Ahalya

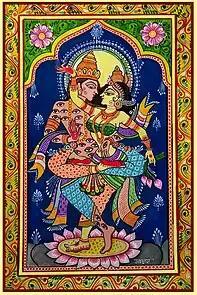
Indra with Ahalya, contemporary Pattachitra painting.

The "Puranas" introduce themes that are echoed in later works, including the deception of the unsuspecting Ahalya by Indra's devious disguise as Gautama in his absence. The "Padma Purana" states that after Gautama leaves for his ritual bath, Indra masquerades as Gautama and asks Ahalya to satisfy him. Ahalya, engrossed in worship, rejects him, considering it inappropriate to have sex at the cost of neglecting the gods. Indra reminds her that her first duty is to serve him. Finally Ahalya gives in, but Gautama learns of Indra's deception through his supernatural powers and returns to the ashram. A similar account is found in the "Brahma Purana". At times, Indra takes the form of a cock that crows to dispatch Gautama for his morning ablutions, as in the 18th-century Telugu rendition of the tale by the warrior-poet Venkata Krishnappa Nayaka of the Madurai Nayak Dynasty. In other versions, he uses an accomplice, such as the moon-god Chandra, to distract Gautama. In the "Brahma Vaivarta Purana", Ahalya comes to bathe in the "Svarnadi" (heavenly river) and Indra becomes infatuated with her when he sees her. Assuming Gautama's form, Indra has sex with her until they sink to the river bed in exhaustion. However, Gautama catches them in the act. Another version in the same "Purana" focuses on the question of how the chaste Ahalya was seduced by Indra. In this version, Indra approaches Ahalya on the banks of the Mandakini river in his own form to ask for a sexual favour, which is flatly refused by Ahalya. Indra subsequently poses as Gautama and fulfils his objective.